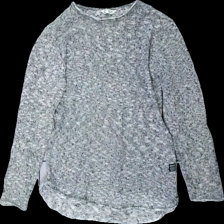
View: front
Type: Sweater
Category: Children
Brand: Cubus
Colors: White, Black
Material: 55% cotton, 45% polyester
Cut: Regular, C-collar
Size: 152
Season: All
Price range: <50
Recommended usage: Reuse